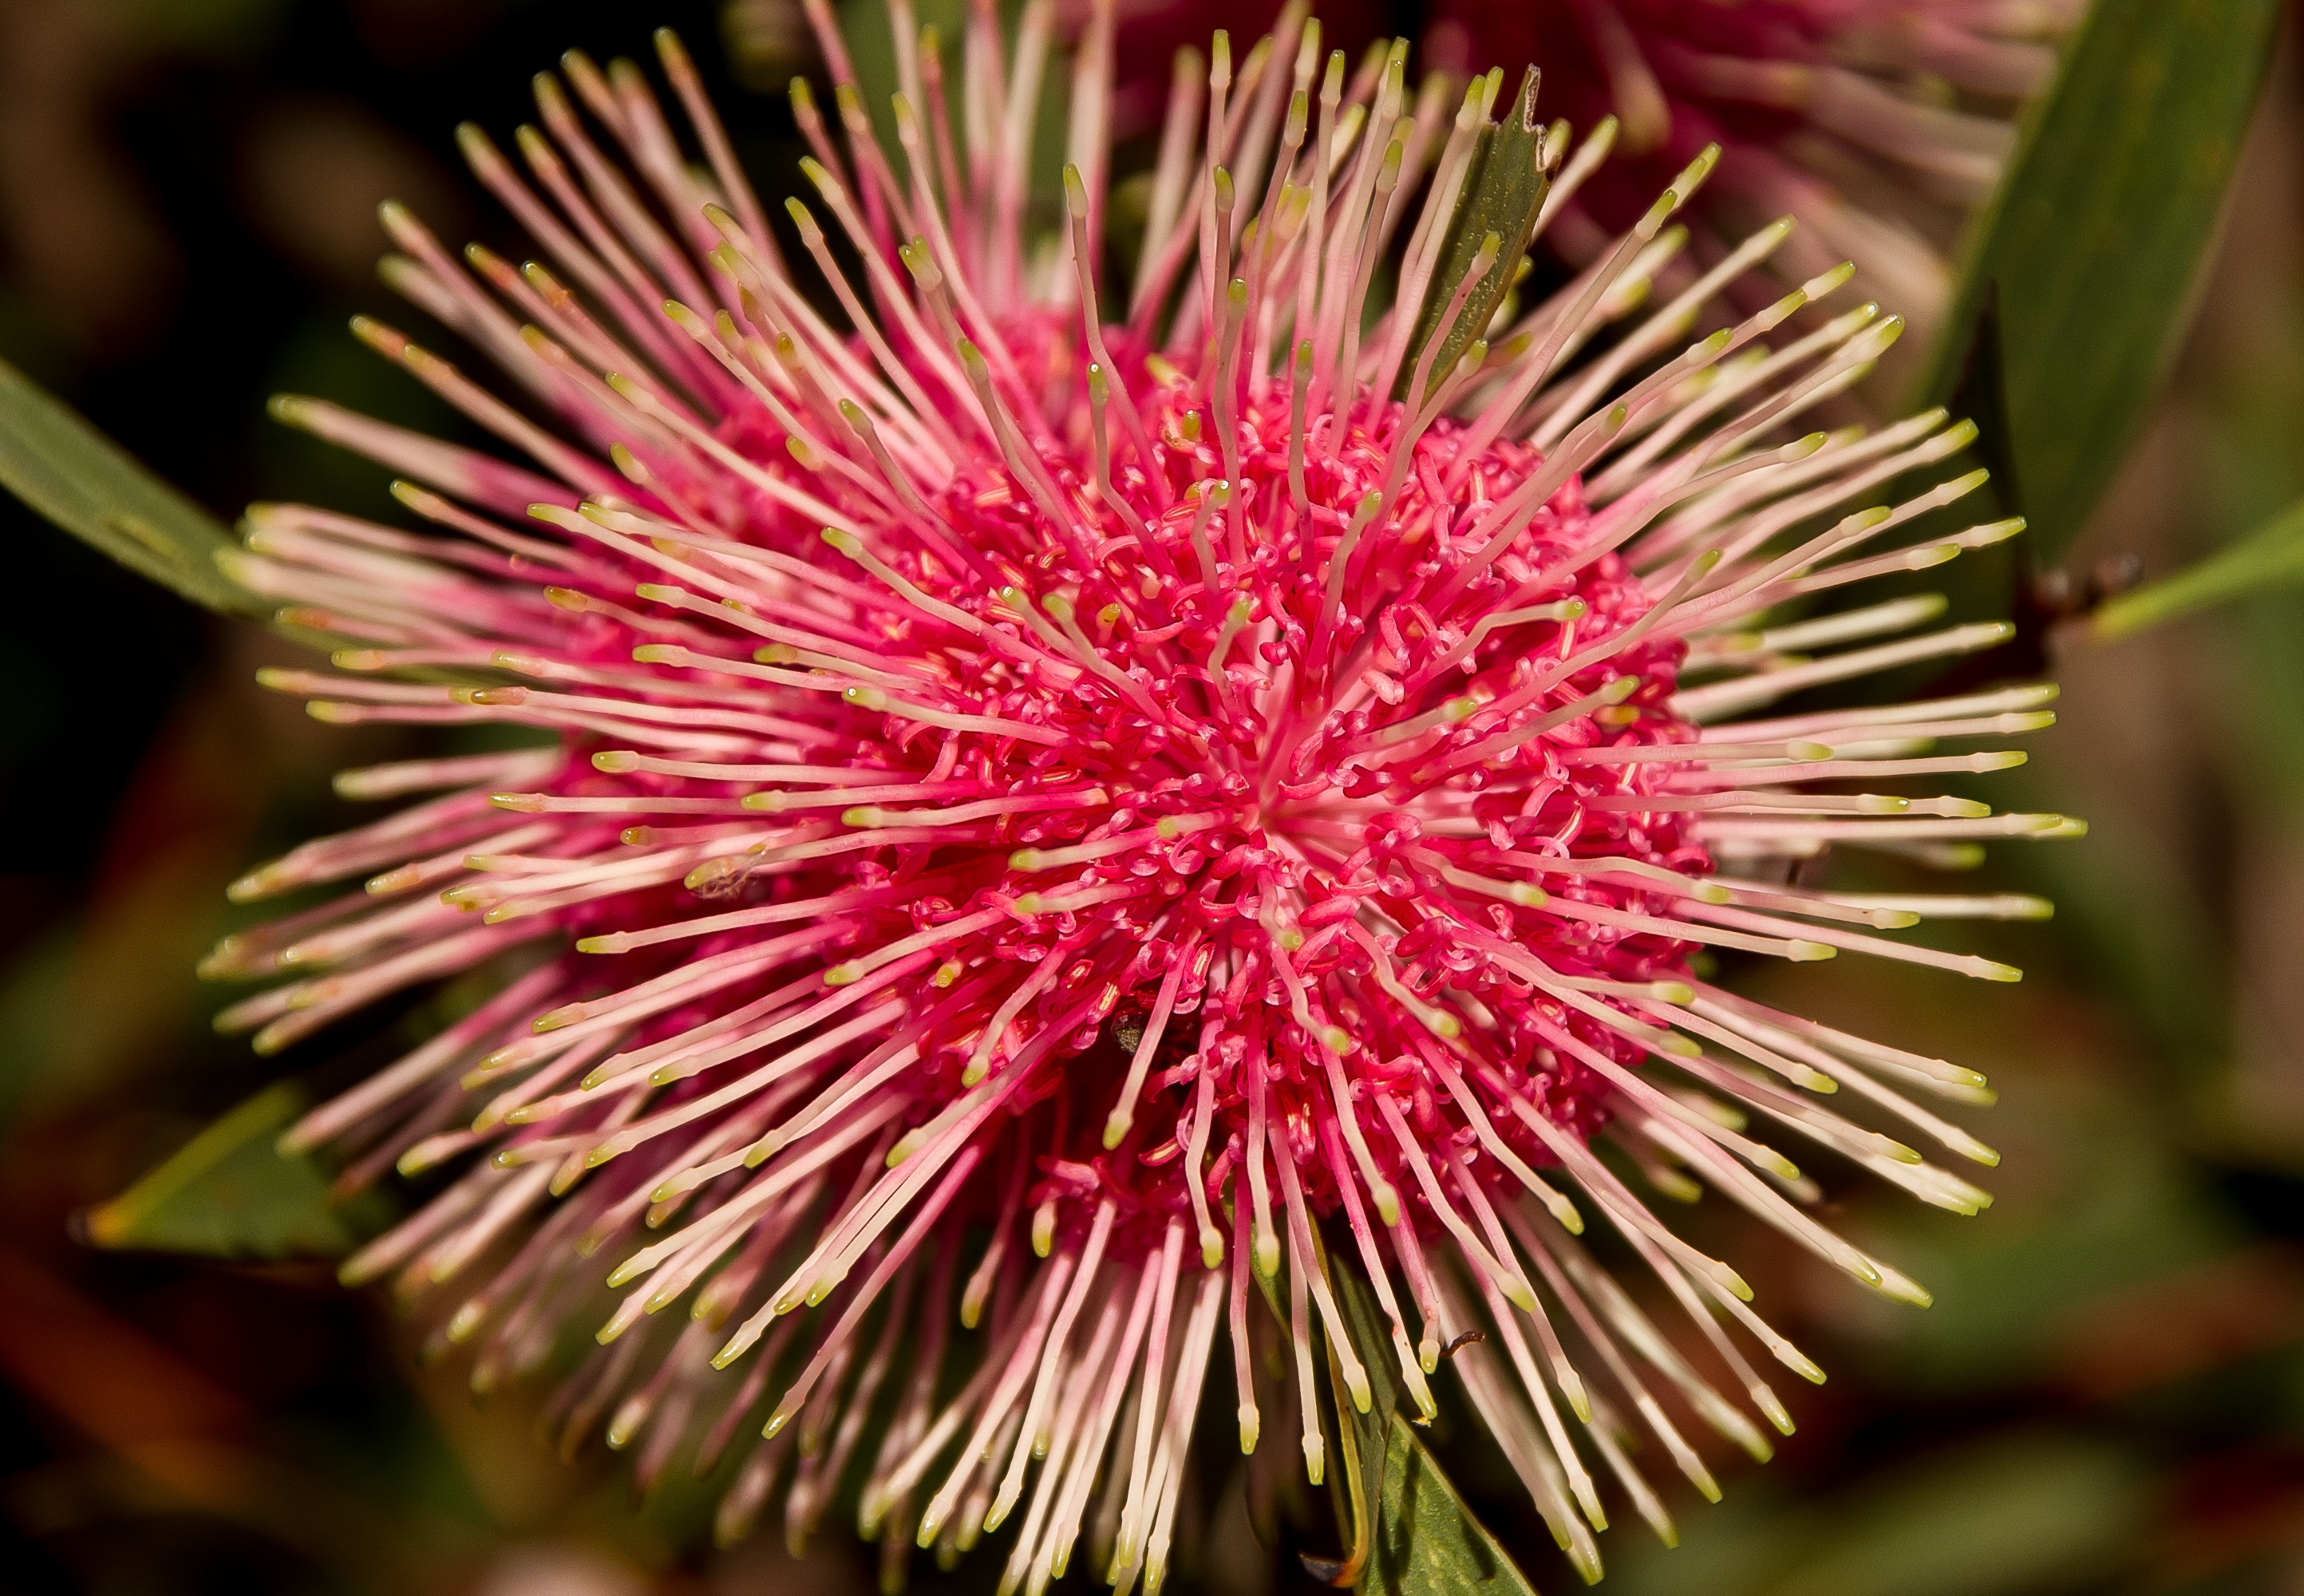
plant, white, flower, petal, produce, botany, pink, flora, close up, native, australian, shrub, macro photography, spherical, flowering plant, daisy family, land plant, pin cushion hakea, hakea laurina